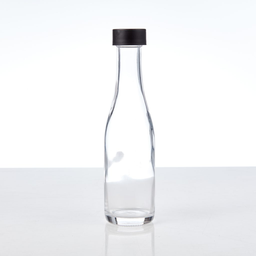
Label: glass